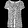
Label: Shirt